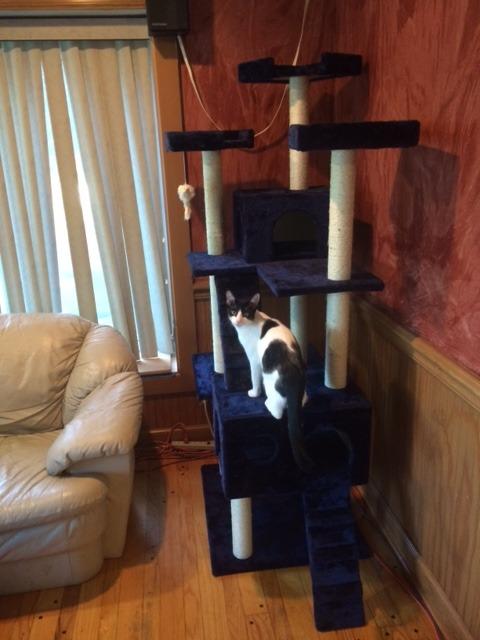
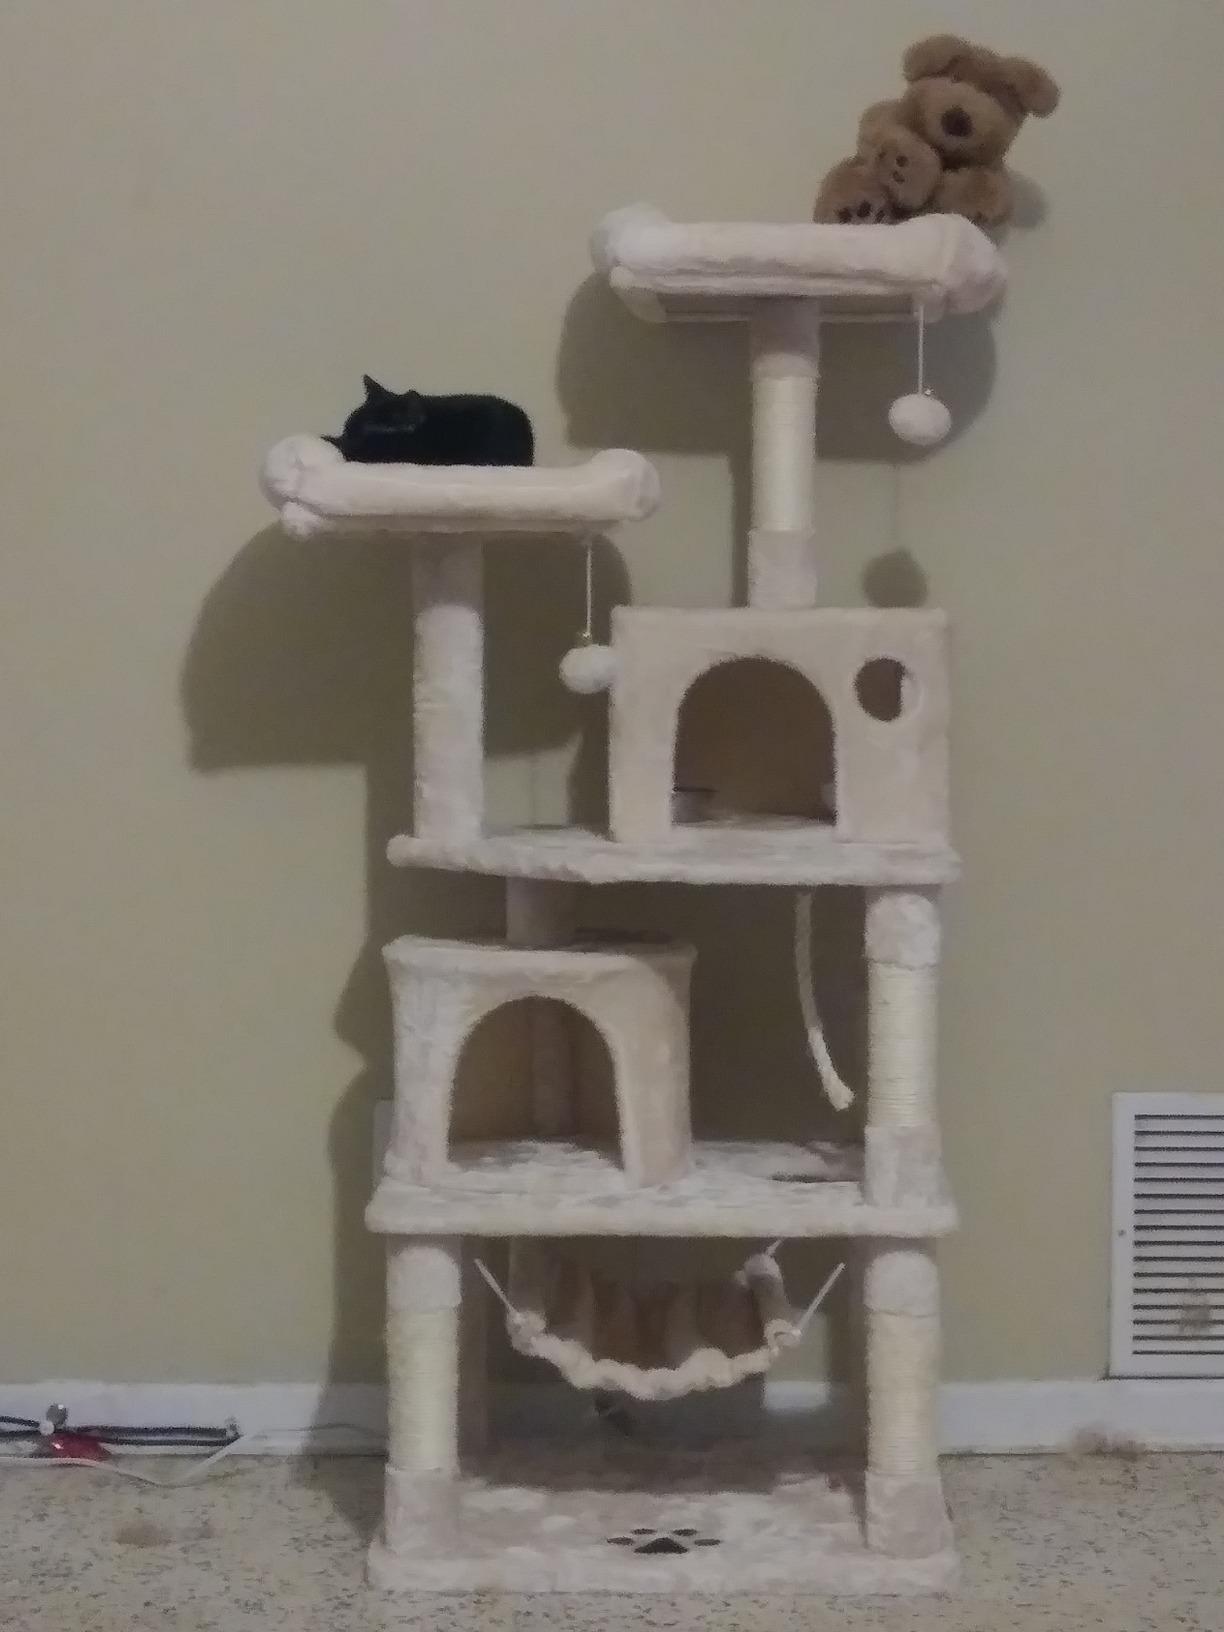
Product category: items_cat tree
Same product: no